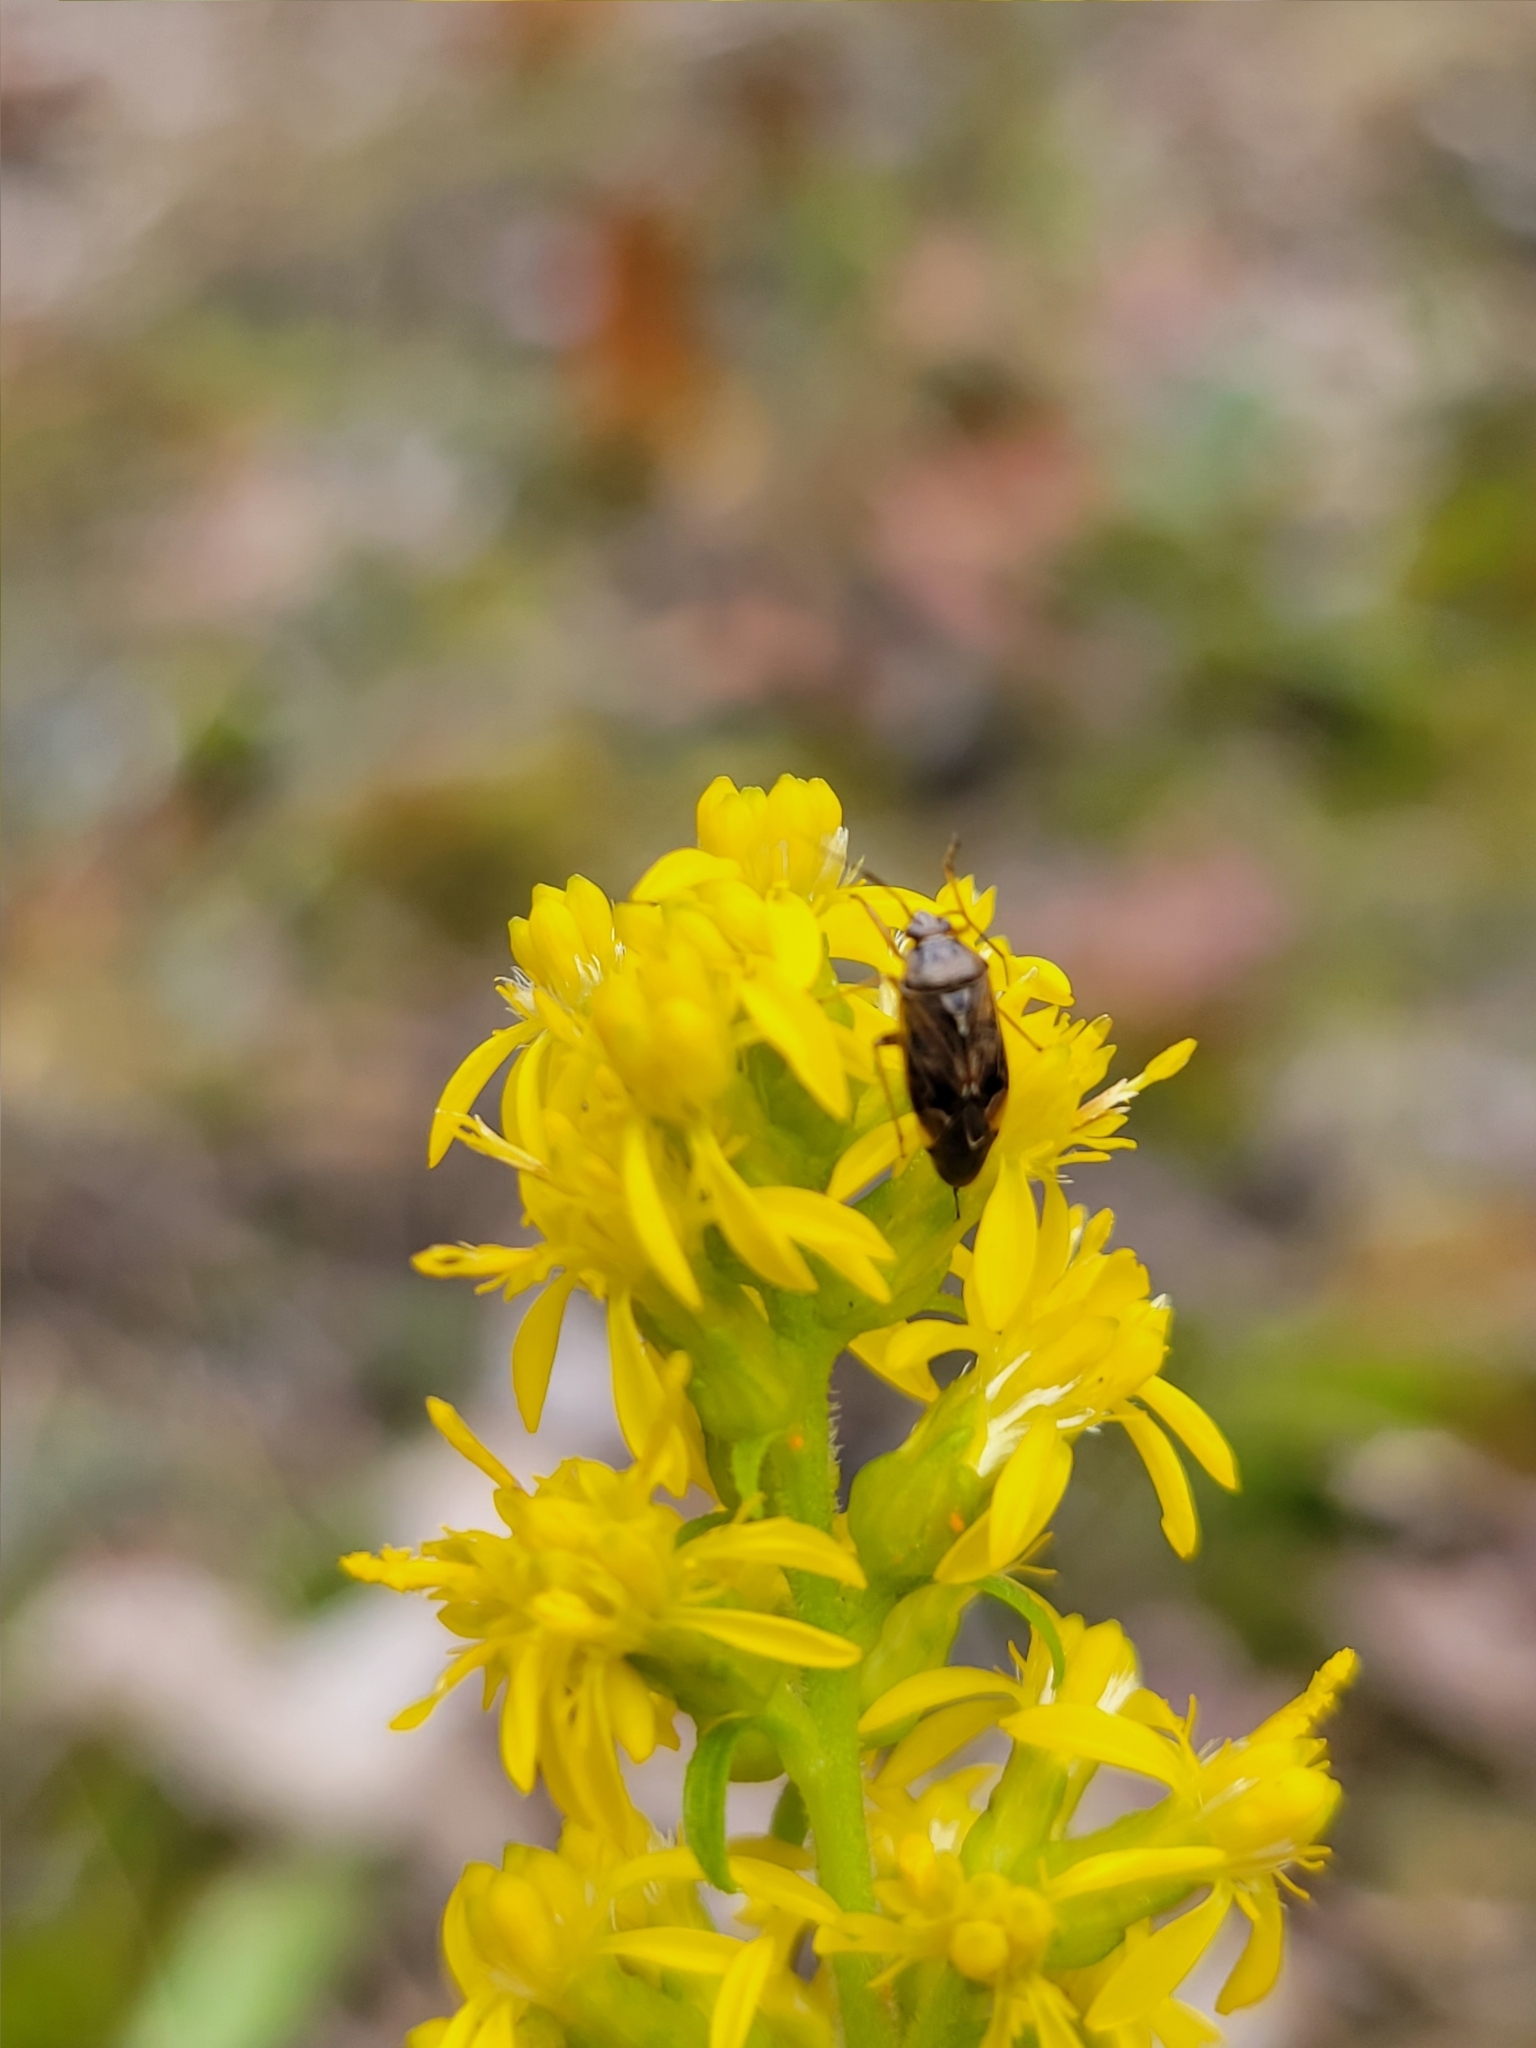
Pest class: lygus_bug